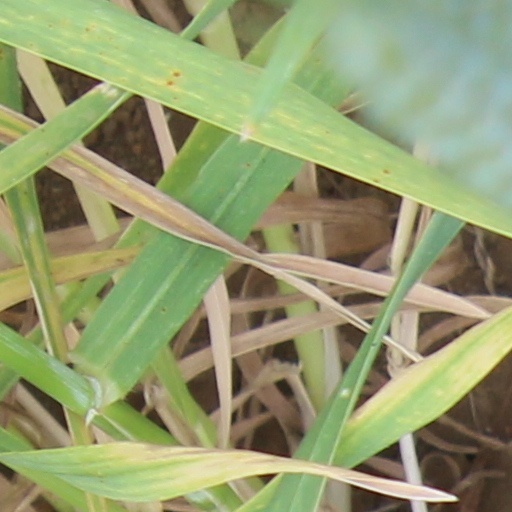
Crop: wheat